Muhammad Syed

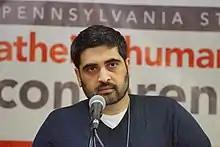
Syed giving a talk at PASTAH CON in 2015

Muhammad Syed is a Pakistani-American writer, speaker, and political activist. He created the Ex-Muslims of North America (EXMNA) advocacy group in 2013 which seeks to normalize religious dissent and to help former Muslims leave the religion by linking them to support networks. He is the co-founder, executive director, and currently the president of EXMNA.